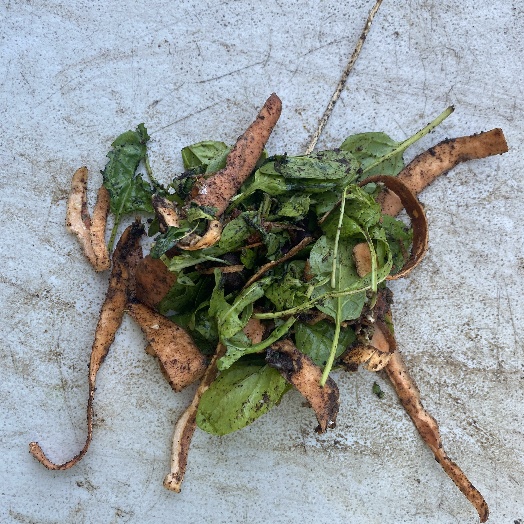
Label: Food Organics